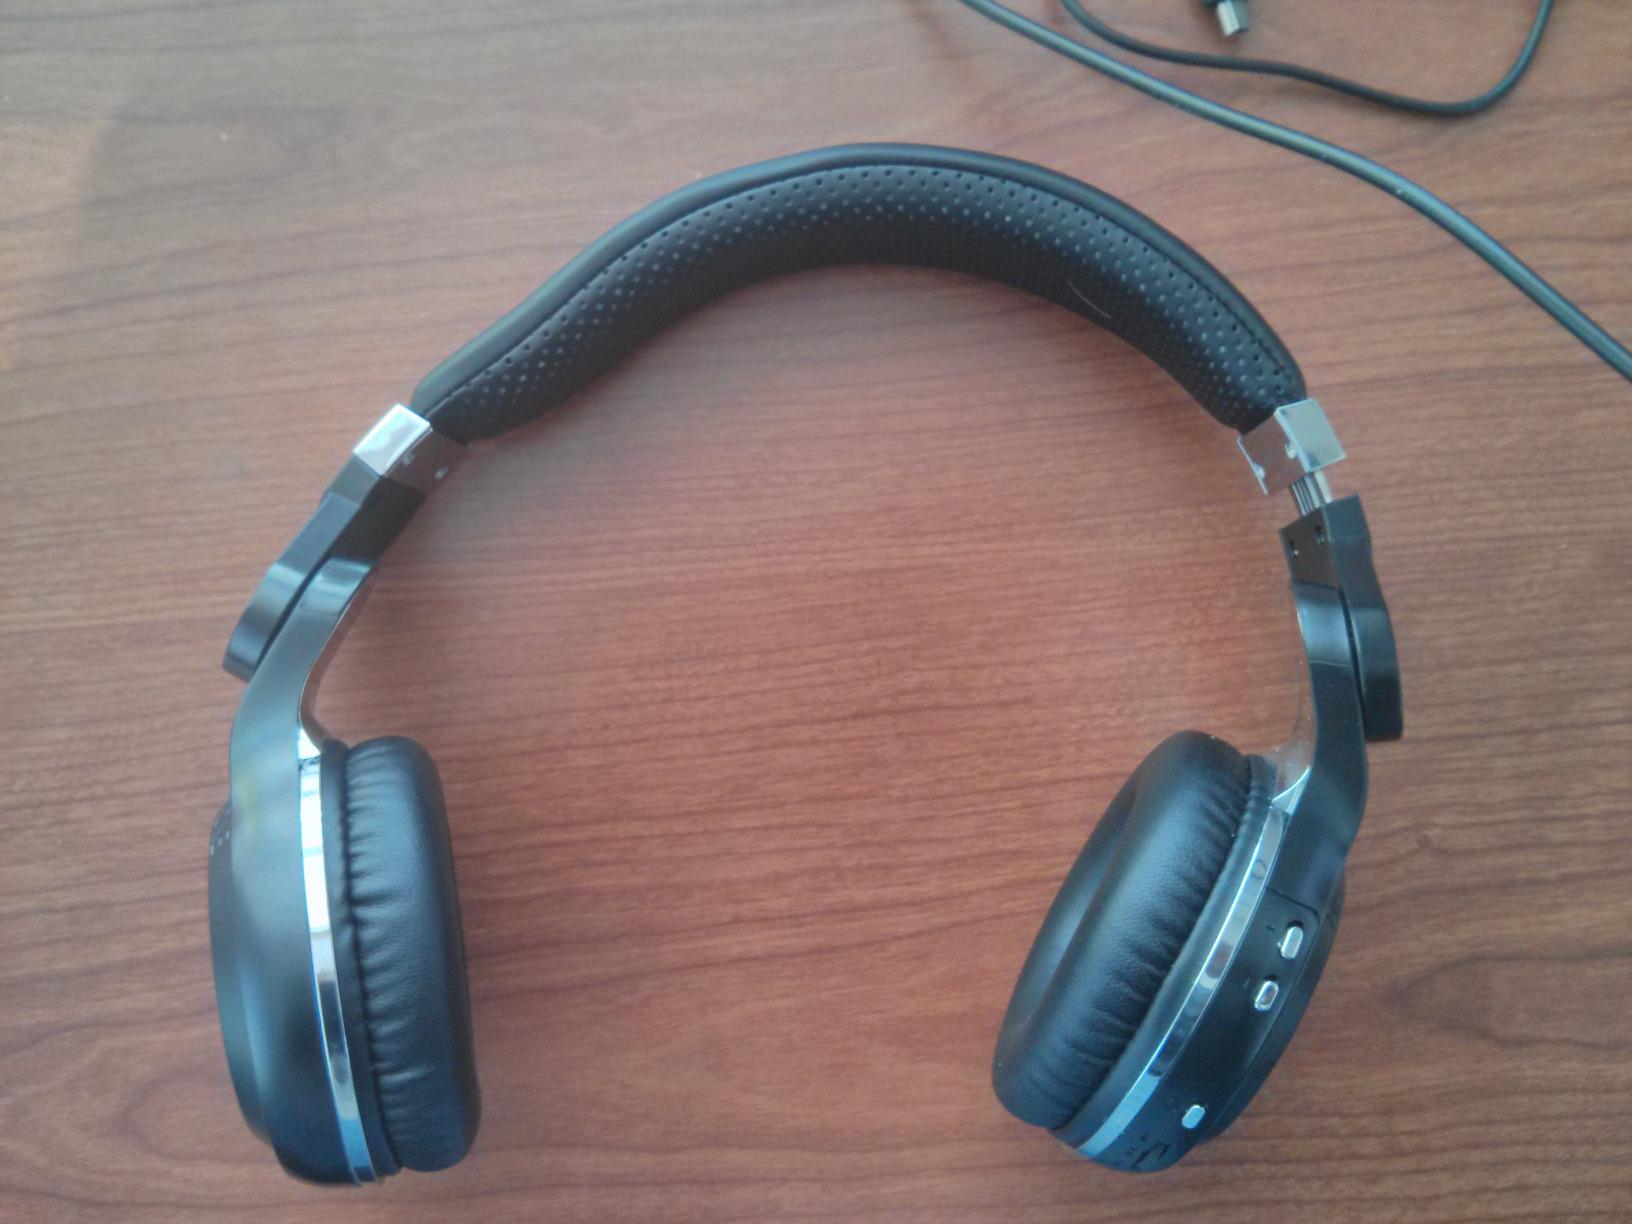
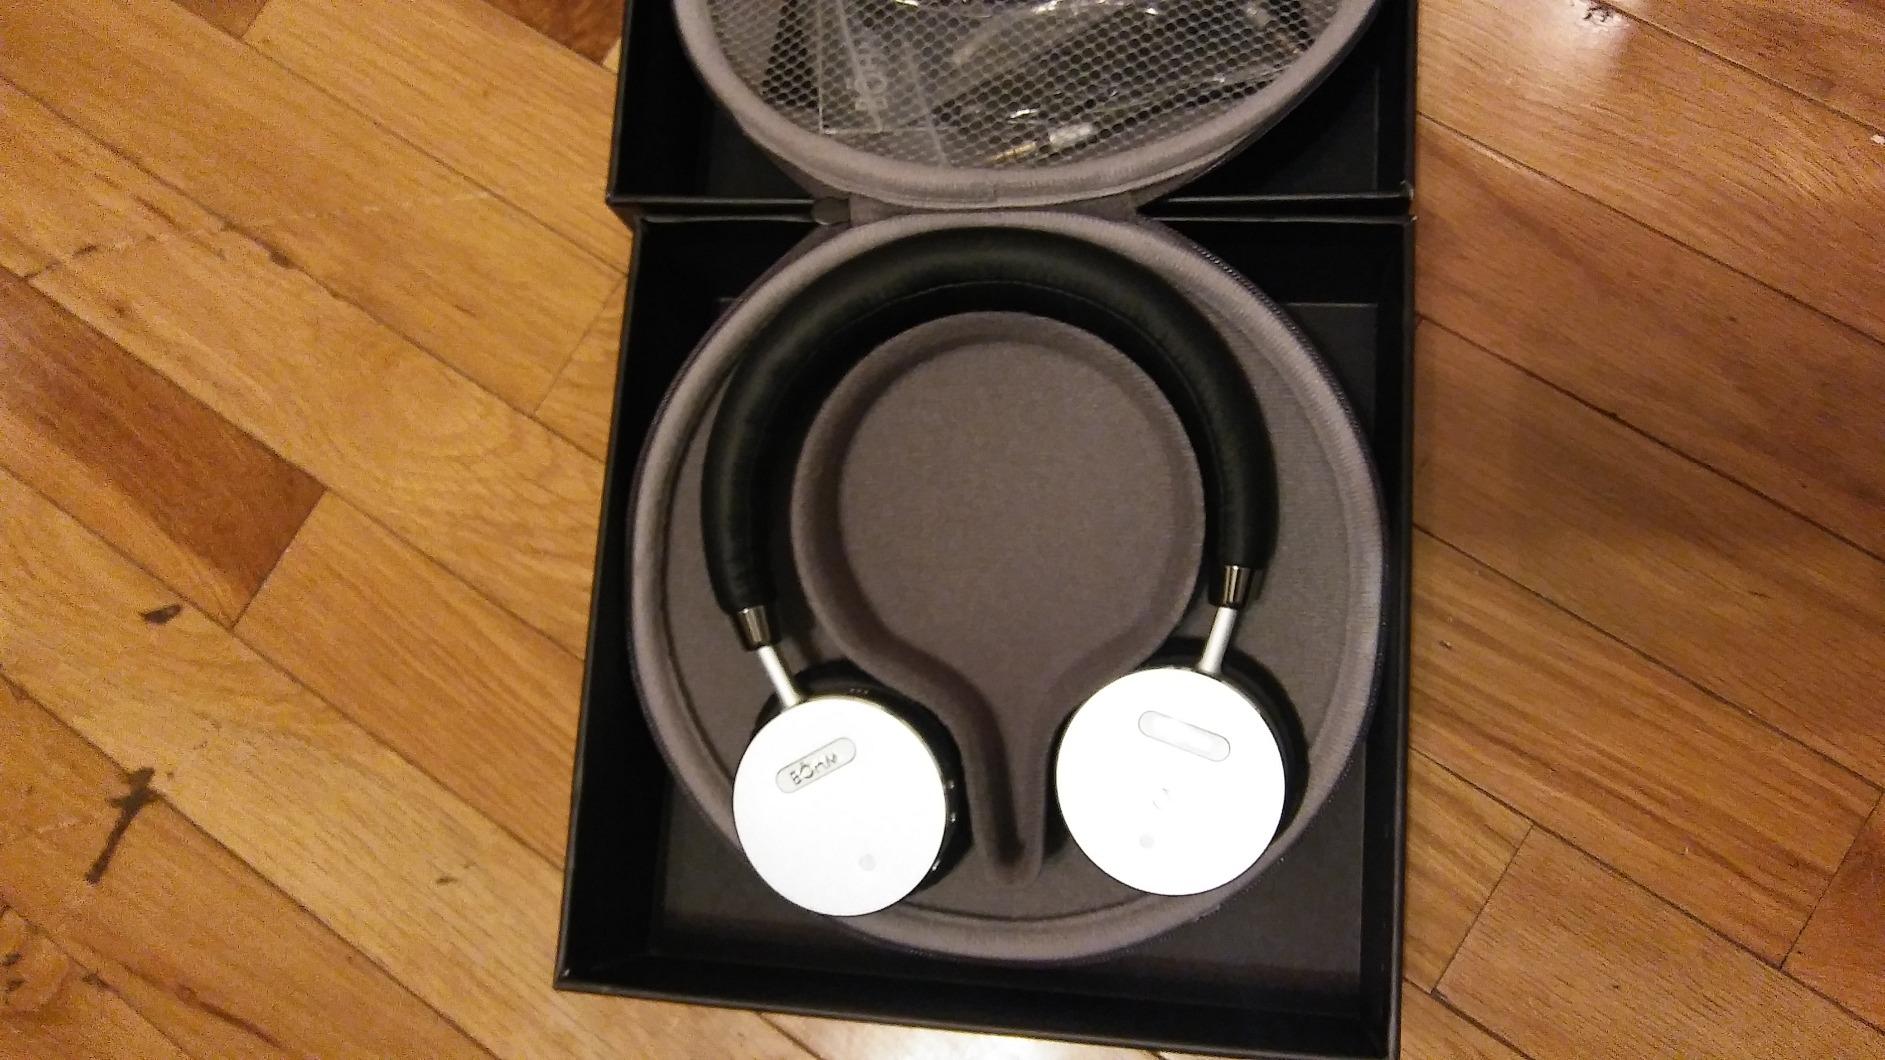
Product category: headphones
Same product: no